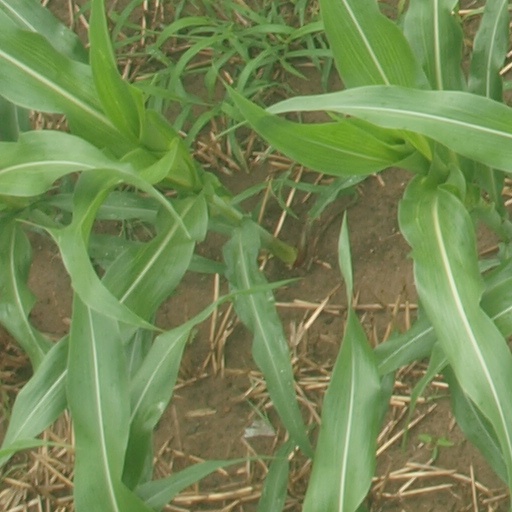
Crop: maize; corn